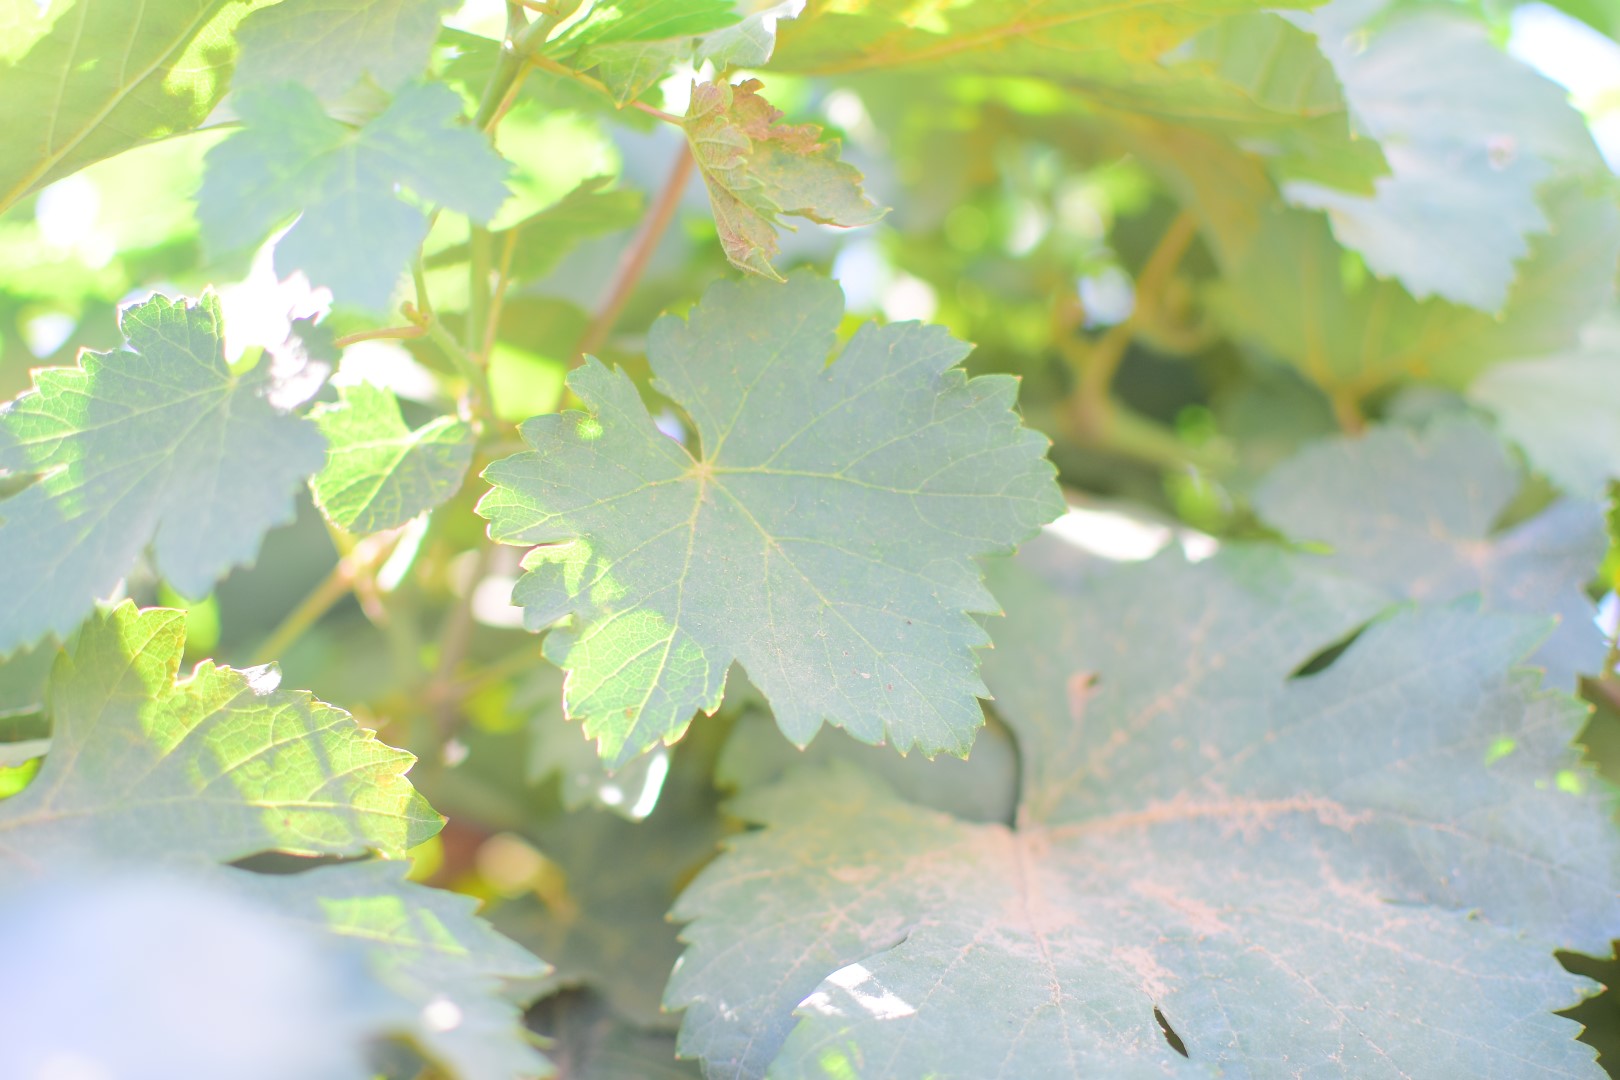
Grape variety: Halawani